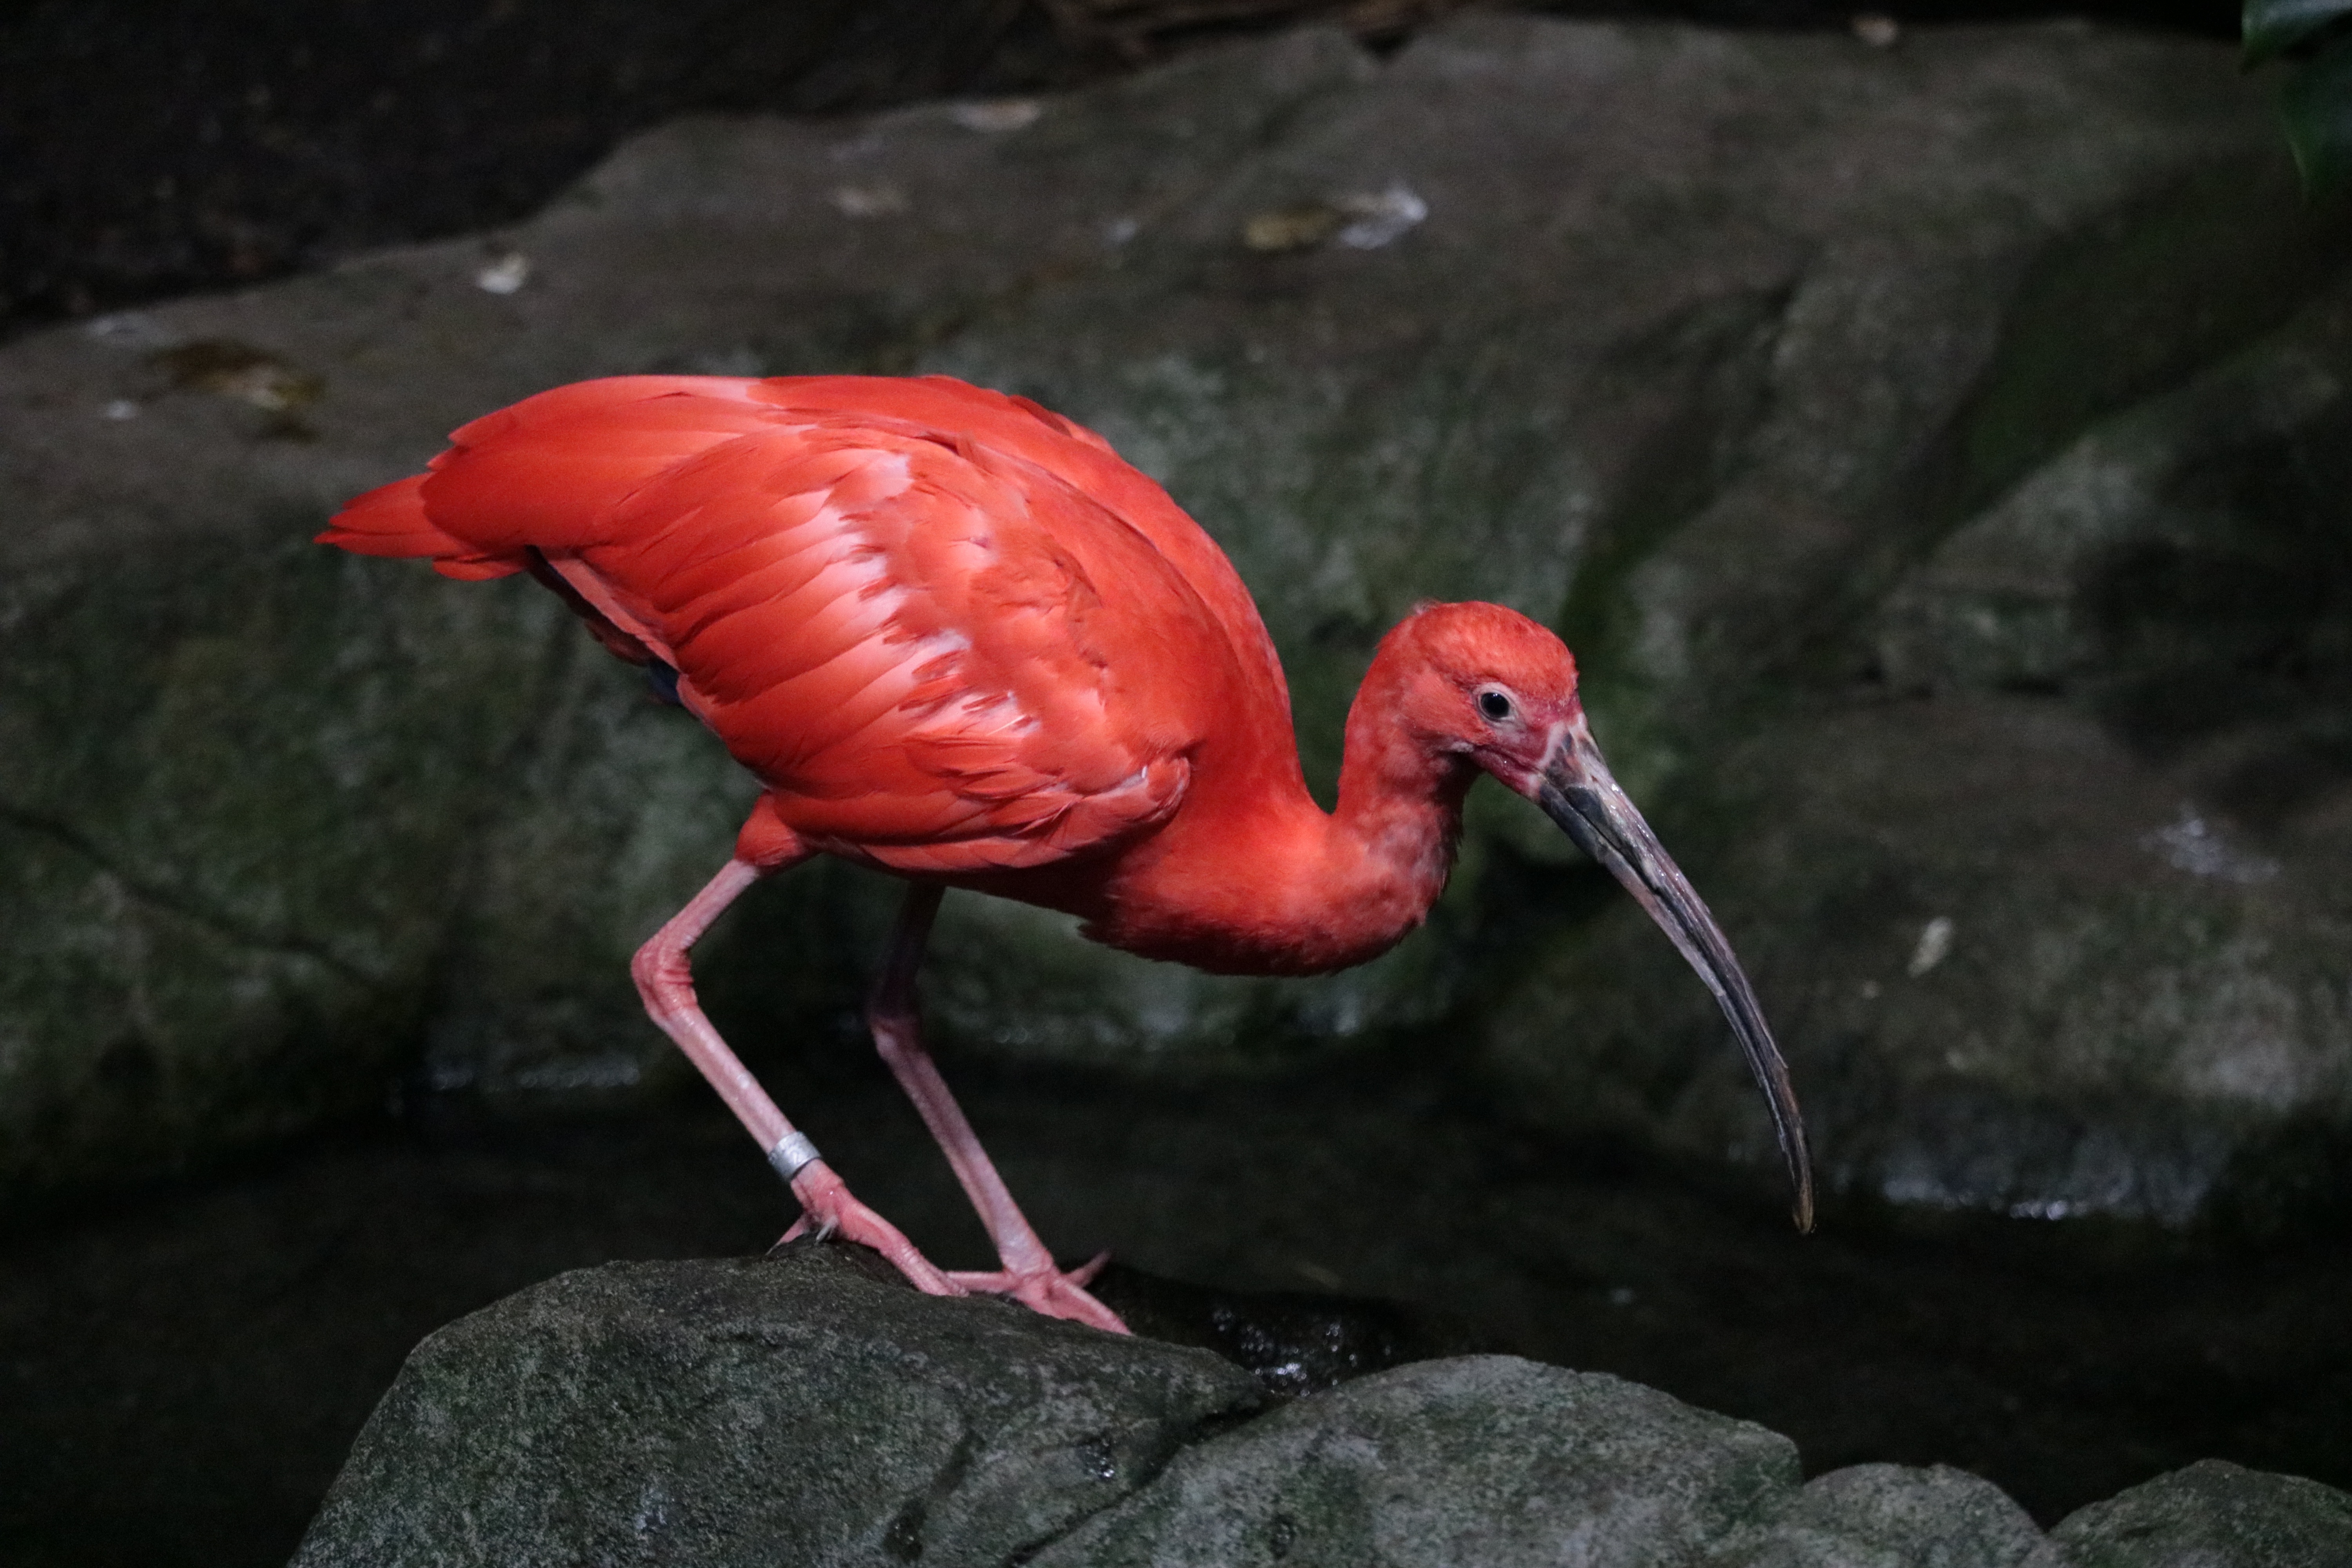
nature, bird, animal, wildlife, wild, red, beak, tropical, fauna, colors, flamingo, feathers, ibis, water bird, organism, scarlet ibis